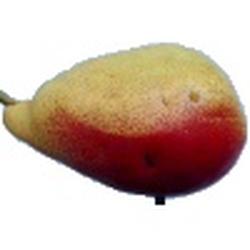
Label: Pear